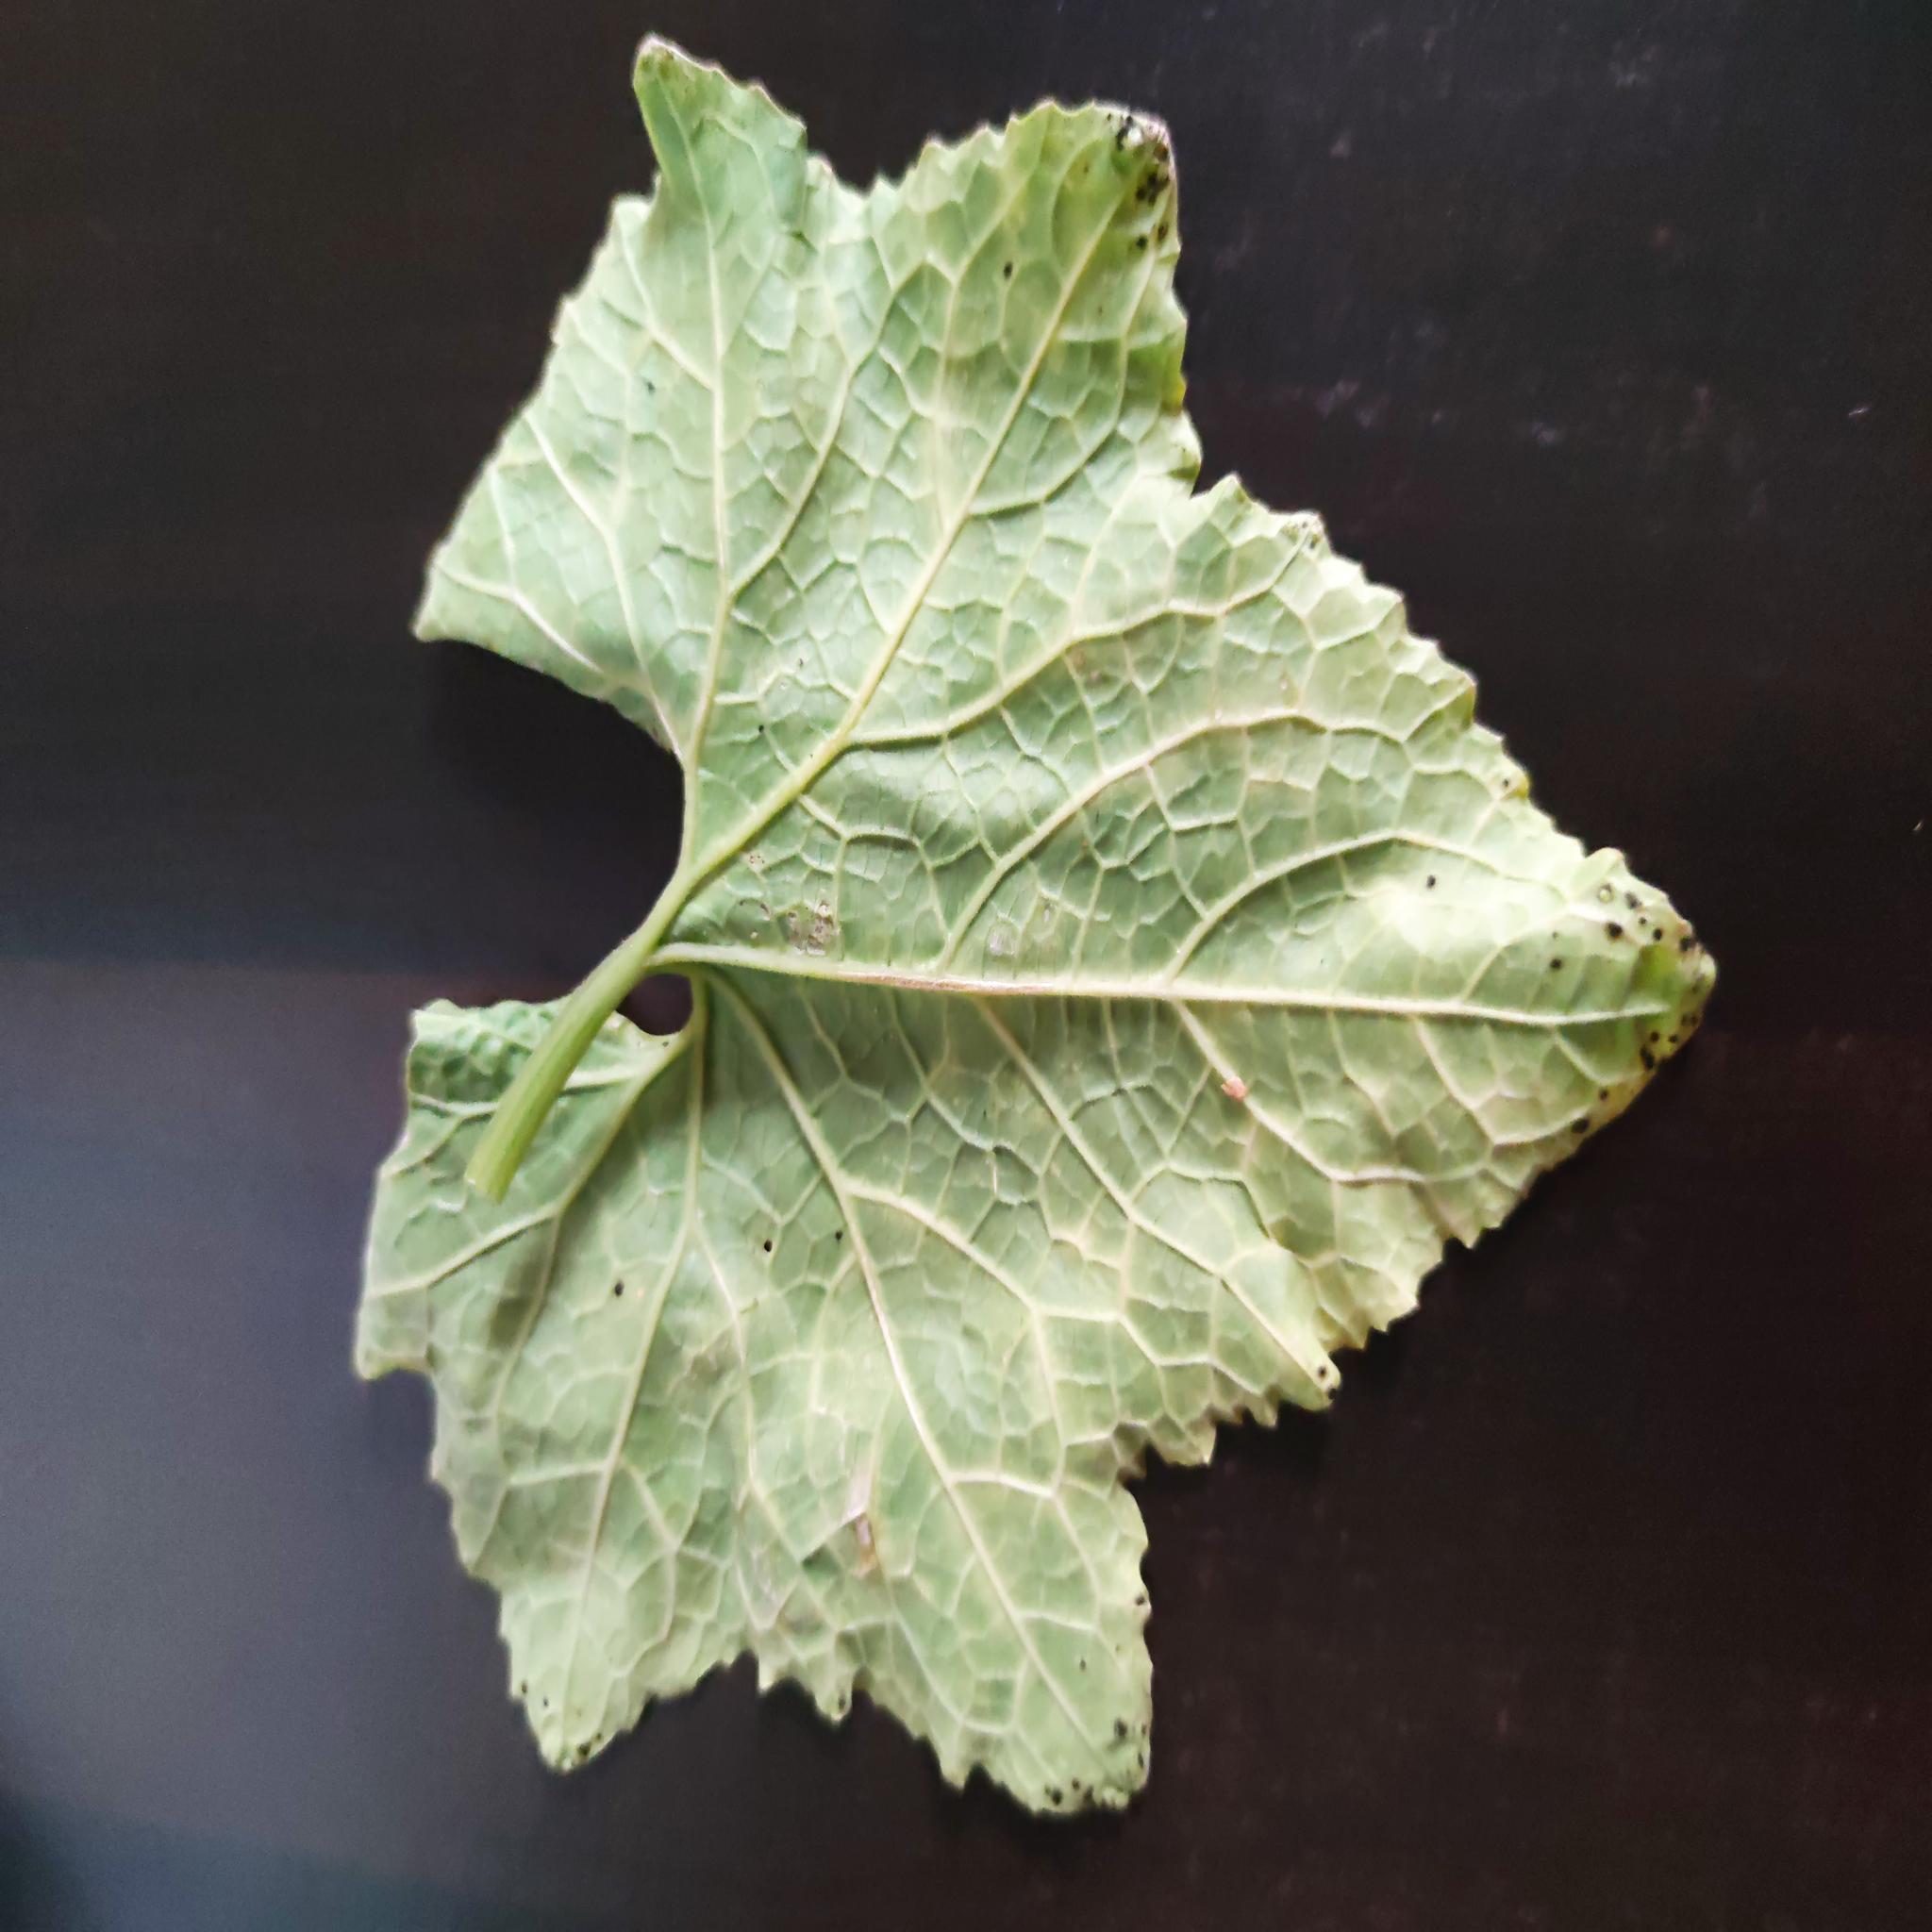
Label: Aphid